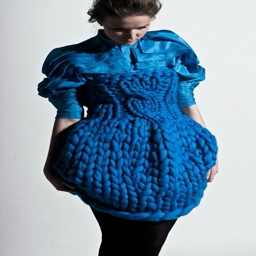
interesting layers and detail on the sleeves